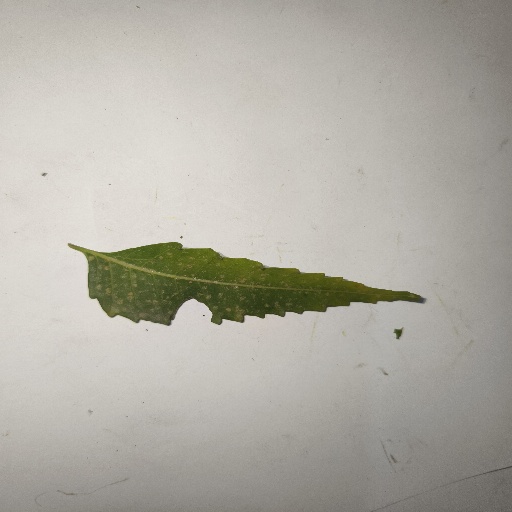
Species: Neem
Leaf condition: Shot Hole Leaf